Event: Nepal Earthquake
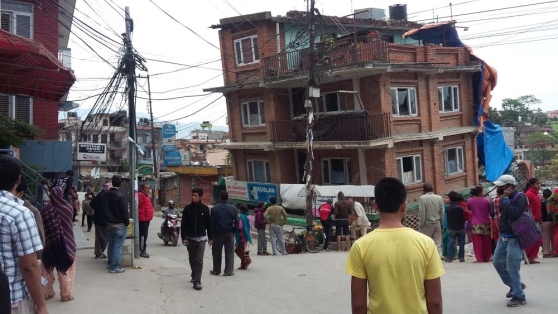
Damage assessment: damage